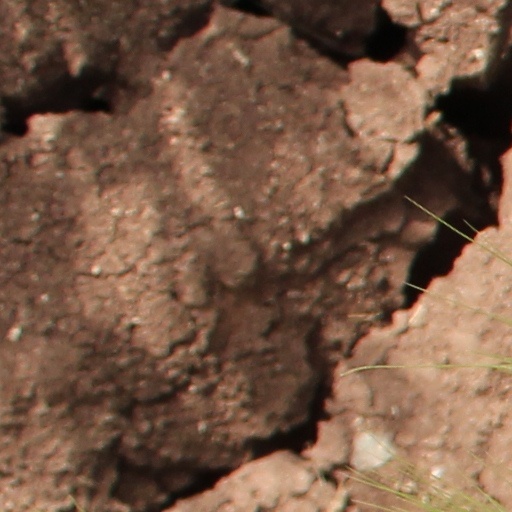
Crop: wheat